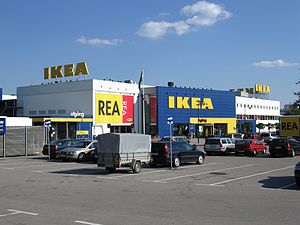
IKEA
Det første IKEA-varehus i den svenske by Älmhult, som det ser ud i dag.
IKEA er en international forretningskæde der sælger boligartikler. Virksomheden blev grundlagt i Sverige i 1943 af Ingvar Kamprad. Det første varehus blev åbnet i 1958 i den svenske by Älmhult. Forretningskæden ledes i dag af en nederlandsk fond, men kontrolleres fortsat af familien Kamprad. I 2011 havde IKEA 131.000 medarbejdere, men i 2018 havde kæden 208.000 medarbejdere, i januar 2018 omfattede IKEA i alt 393 varehuse i 48 lande